Han conquest of Dian

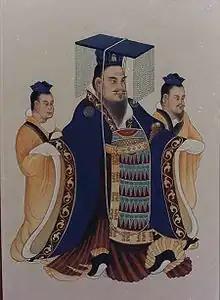
Emperor Wu of Han dispatched military forces against the Dian in 109 BC.

A military campaign dispatched by Emperor Wu of Han in 109 BC invaded the region and annexed the Dian Kingdom. The Dian King willingly received the Han forces in the hopes of assistance against rival tribes. It was at this time he received a seal from the Han, and became a tributary.